Marcilly-Ogny

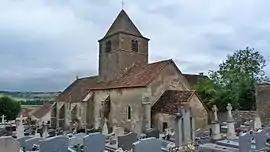
The church in Marcilly-Ogny

Marcilly-Ogny is a commune in the Côte-d'Or department in eastern France.